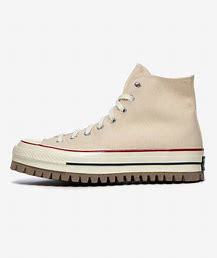
Brand: Converse
Model: Chuck 70 Hi Canvas